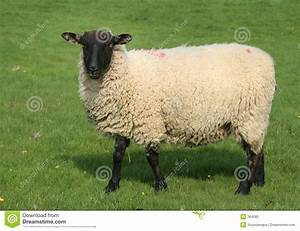
Label: sheep